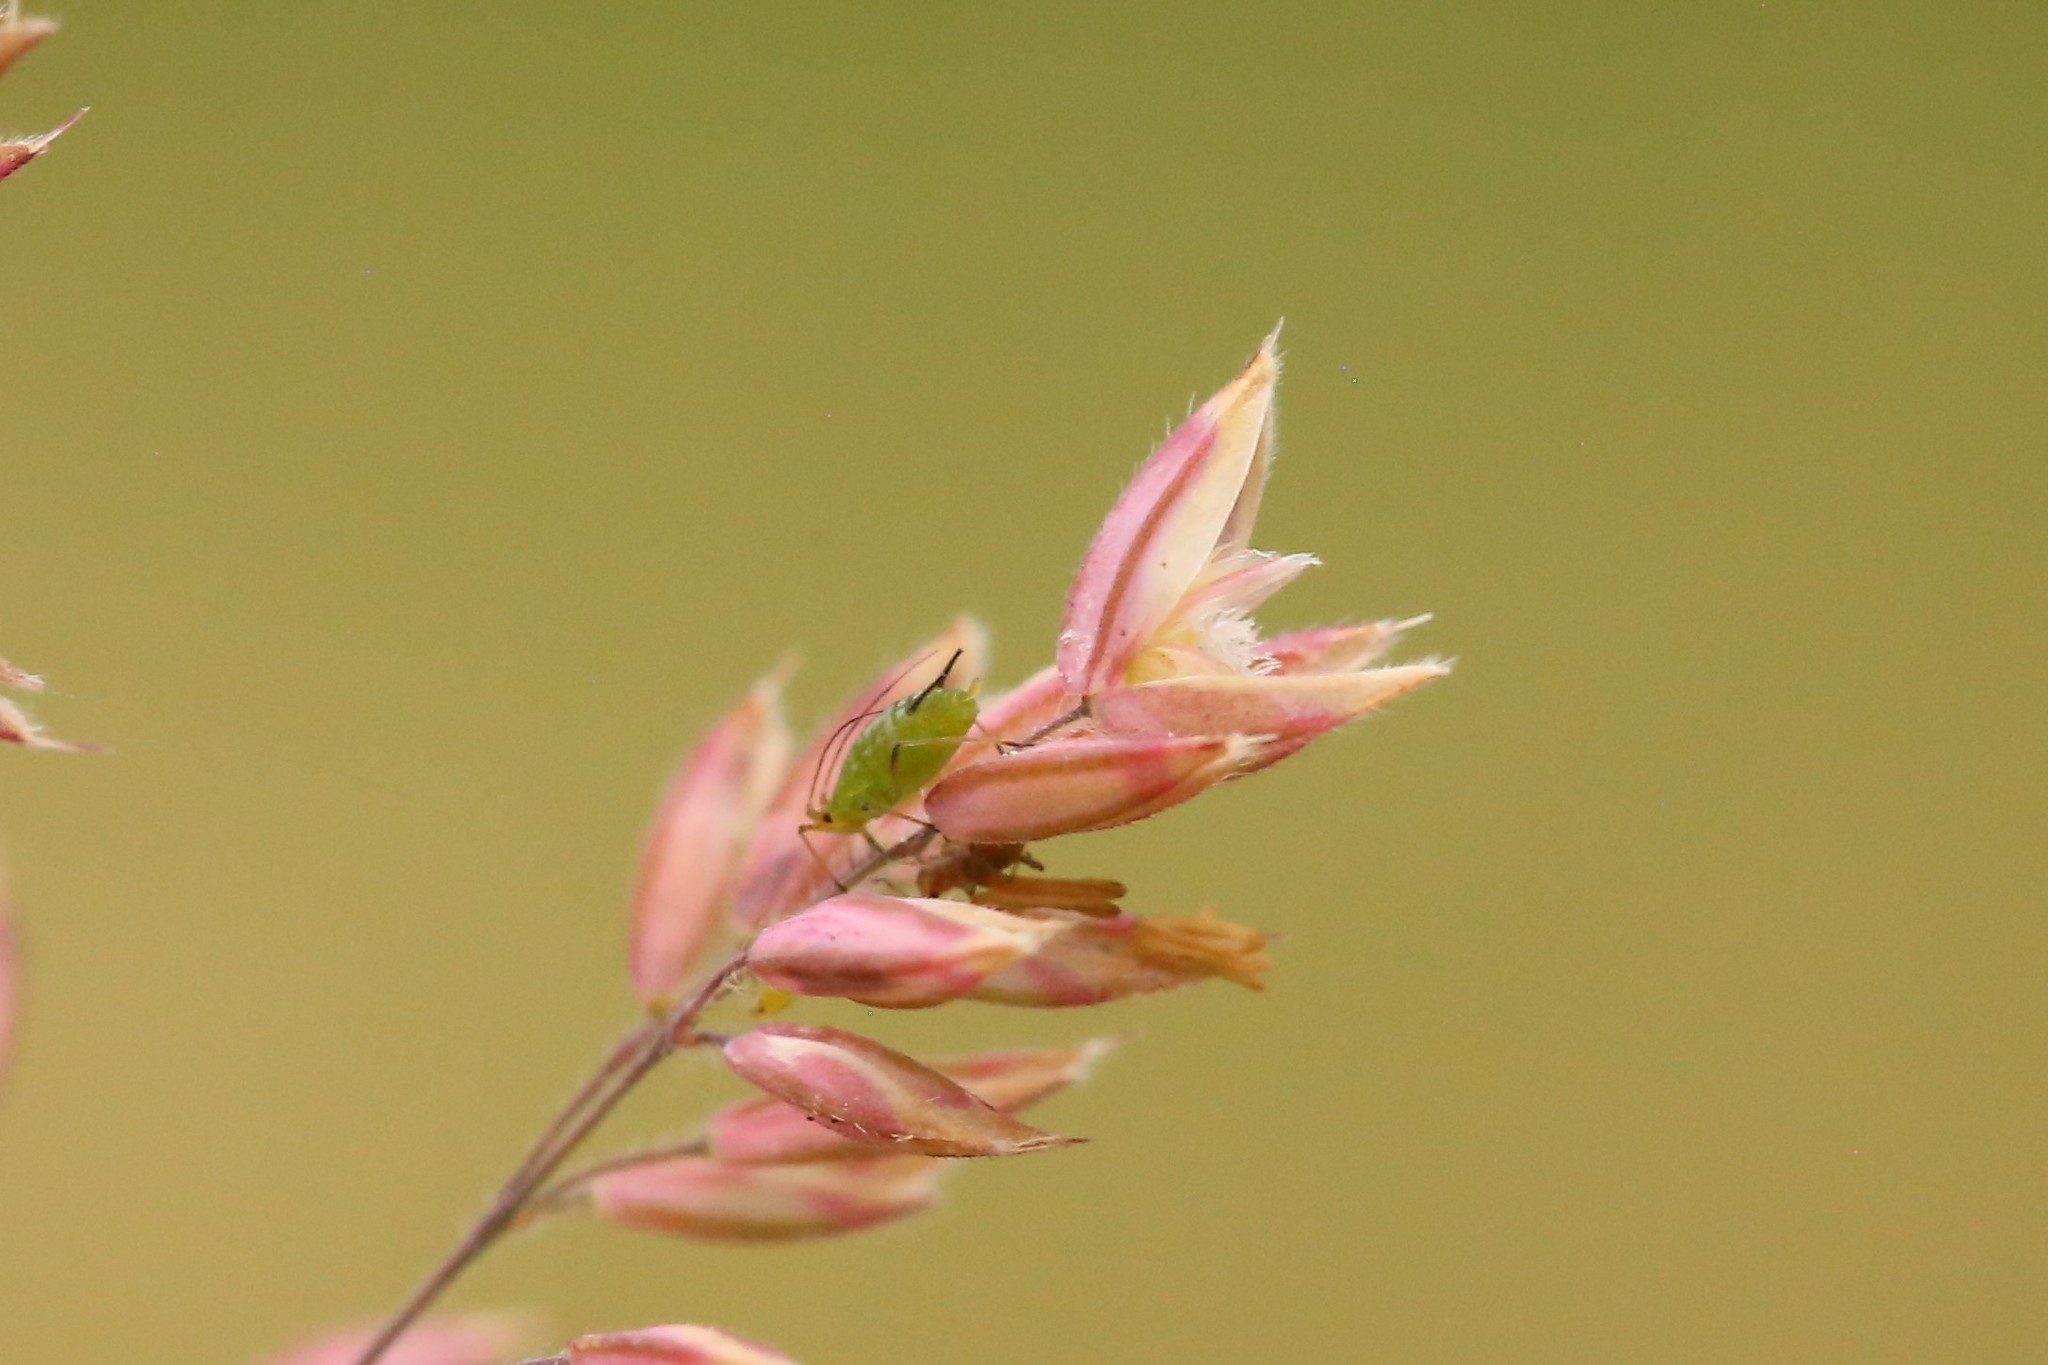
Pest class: english_grain_aphid